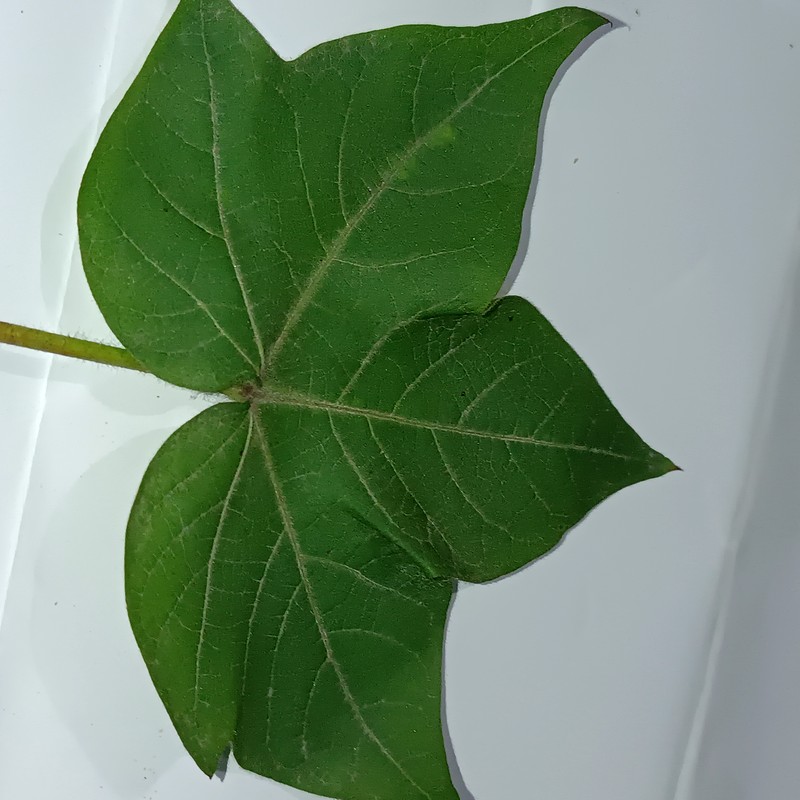
Label: Healthy Leaf